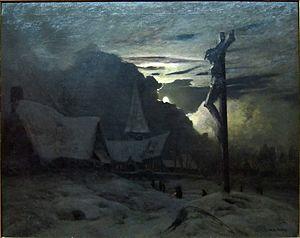
La nuit de Noël, Palais des Beaux-Arts de Lille (Nord).
Émile Adélard Breton, né le 8 mars 1831 et mort le 24 novembre 1902 à Courrières, est un peintre et graveur français.